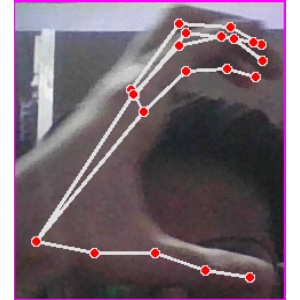
अक्षर: ऋ